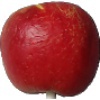
Label: red_yellow_apple